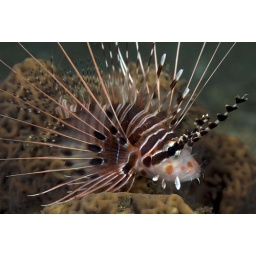
Spotfin lion fish on a coralreef under water.